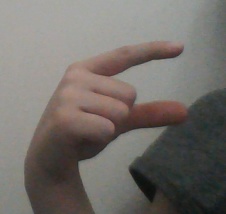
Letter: dal